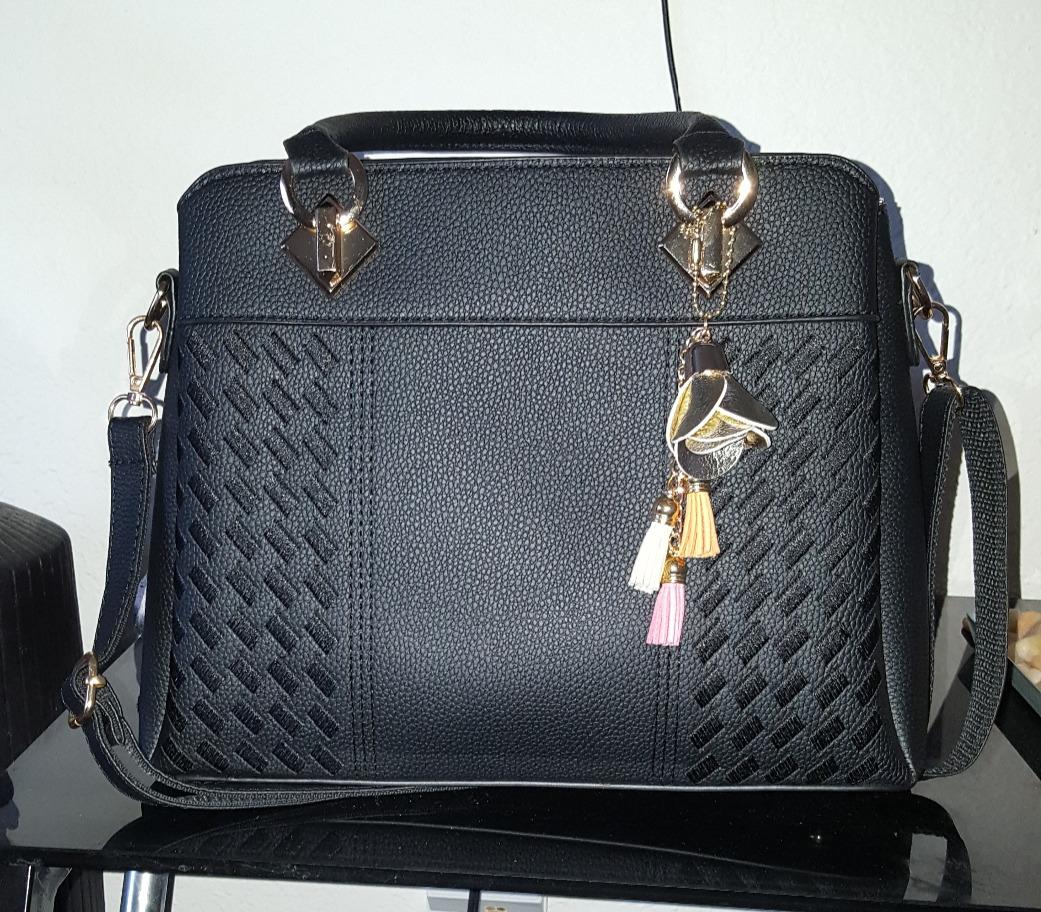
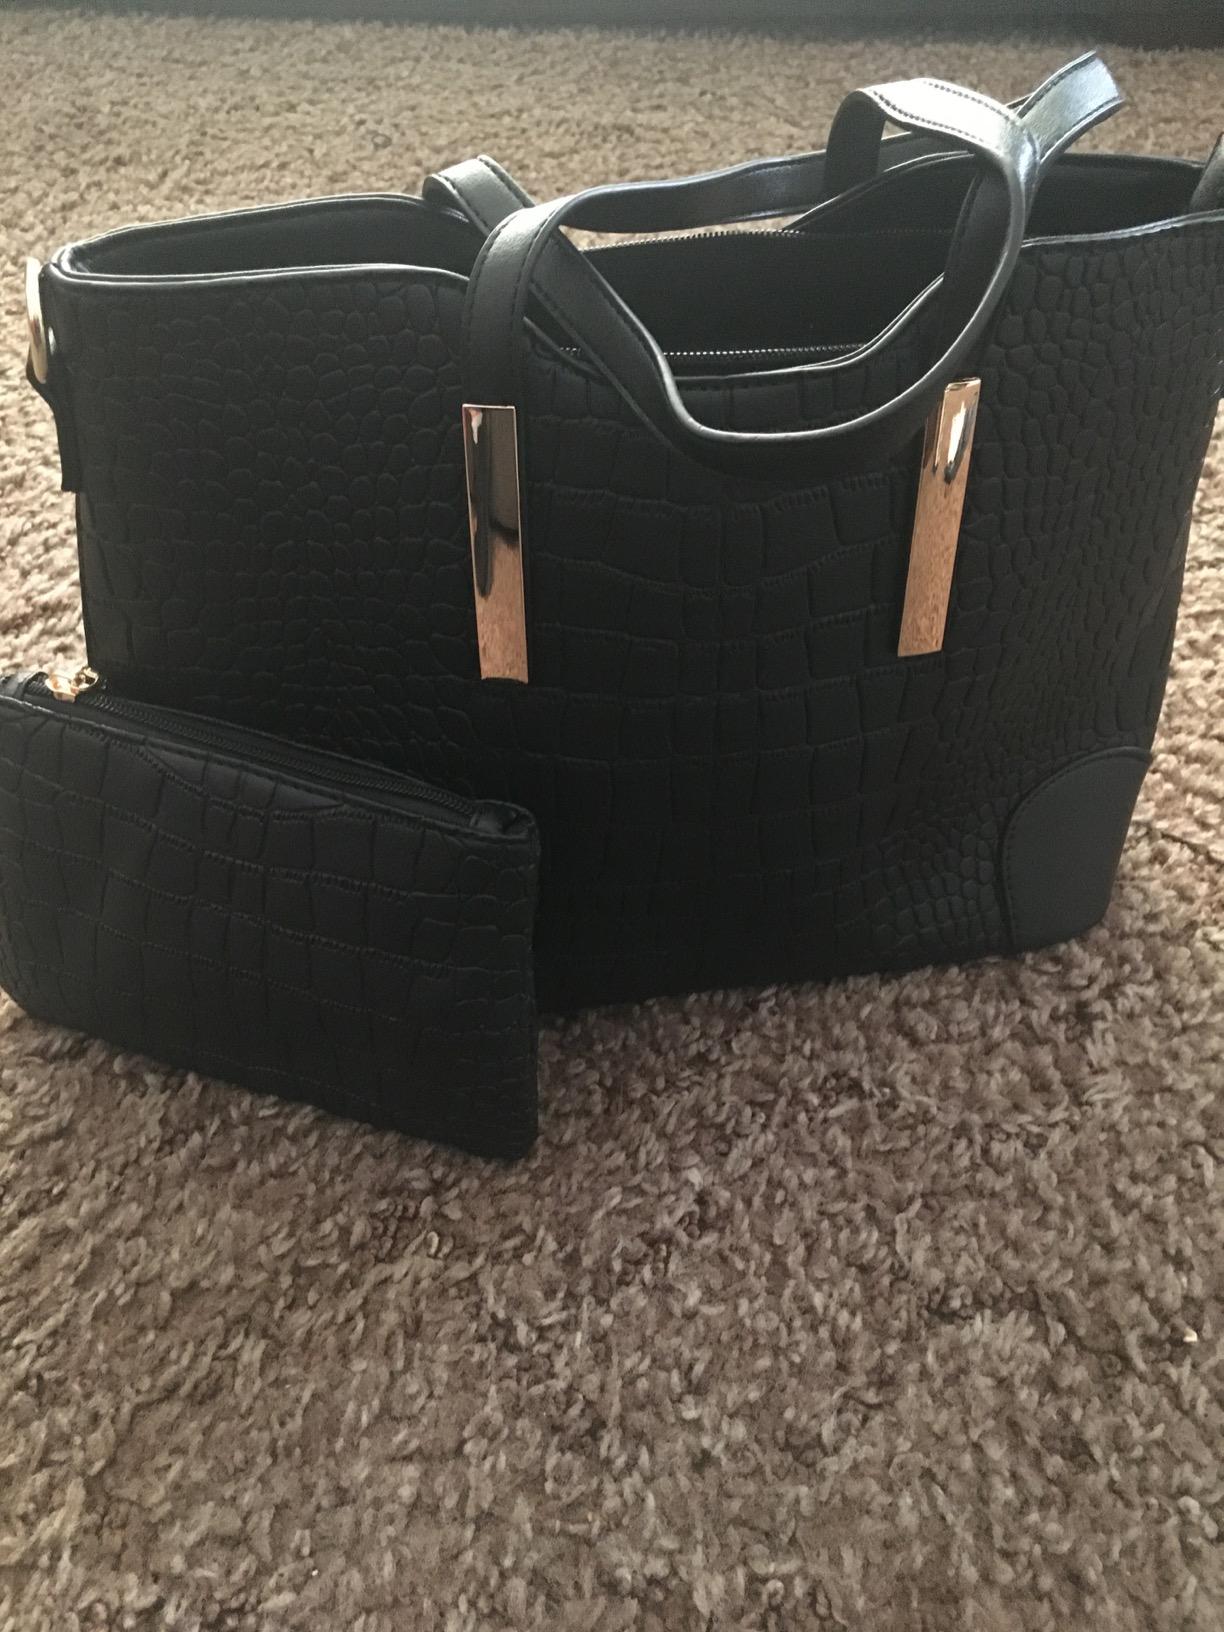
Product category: accessories_handbag
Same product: no